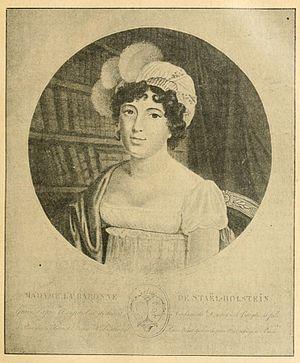
Illustration page 885 du volume II de l'ouvrage Histoire socialiste File:Jaurès - Histoire socialiste, II.djvu. Madame de Stael.